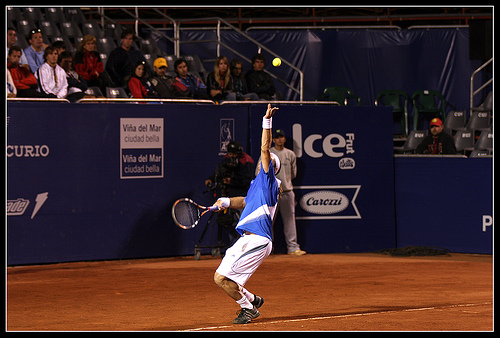
một nam vận động viên tennis đang tung quả bóng lên cao